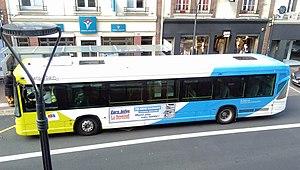
Evreux (27) - tour du 14 novembre 2017 - rue de la Harpe.
Evreux est une commune française, préfecture du département de l’Eure en Normandie, arrosée par l'Iton. Antique siège épiscopal, capitale du comté d'Évreux, pairie et duché-pairie, confié notamment aux ducs de Bouillon, sa proximité avec Paris en a toujours fait un site stratégique. La ville donna son nom à une branche capétienne ayant régné en Navarre espagnole : les Évreux-Navarre.